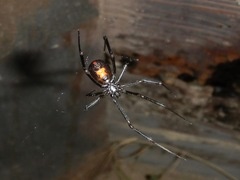
Species: Lactrodectus_hesperus